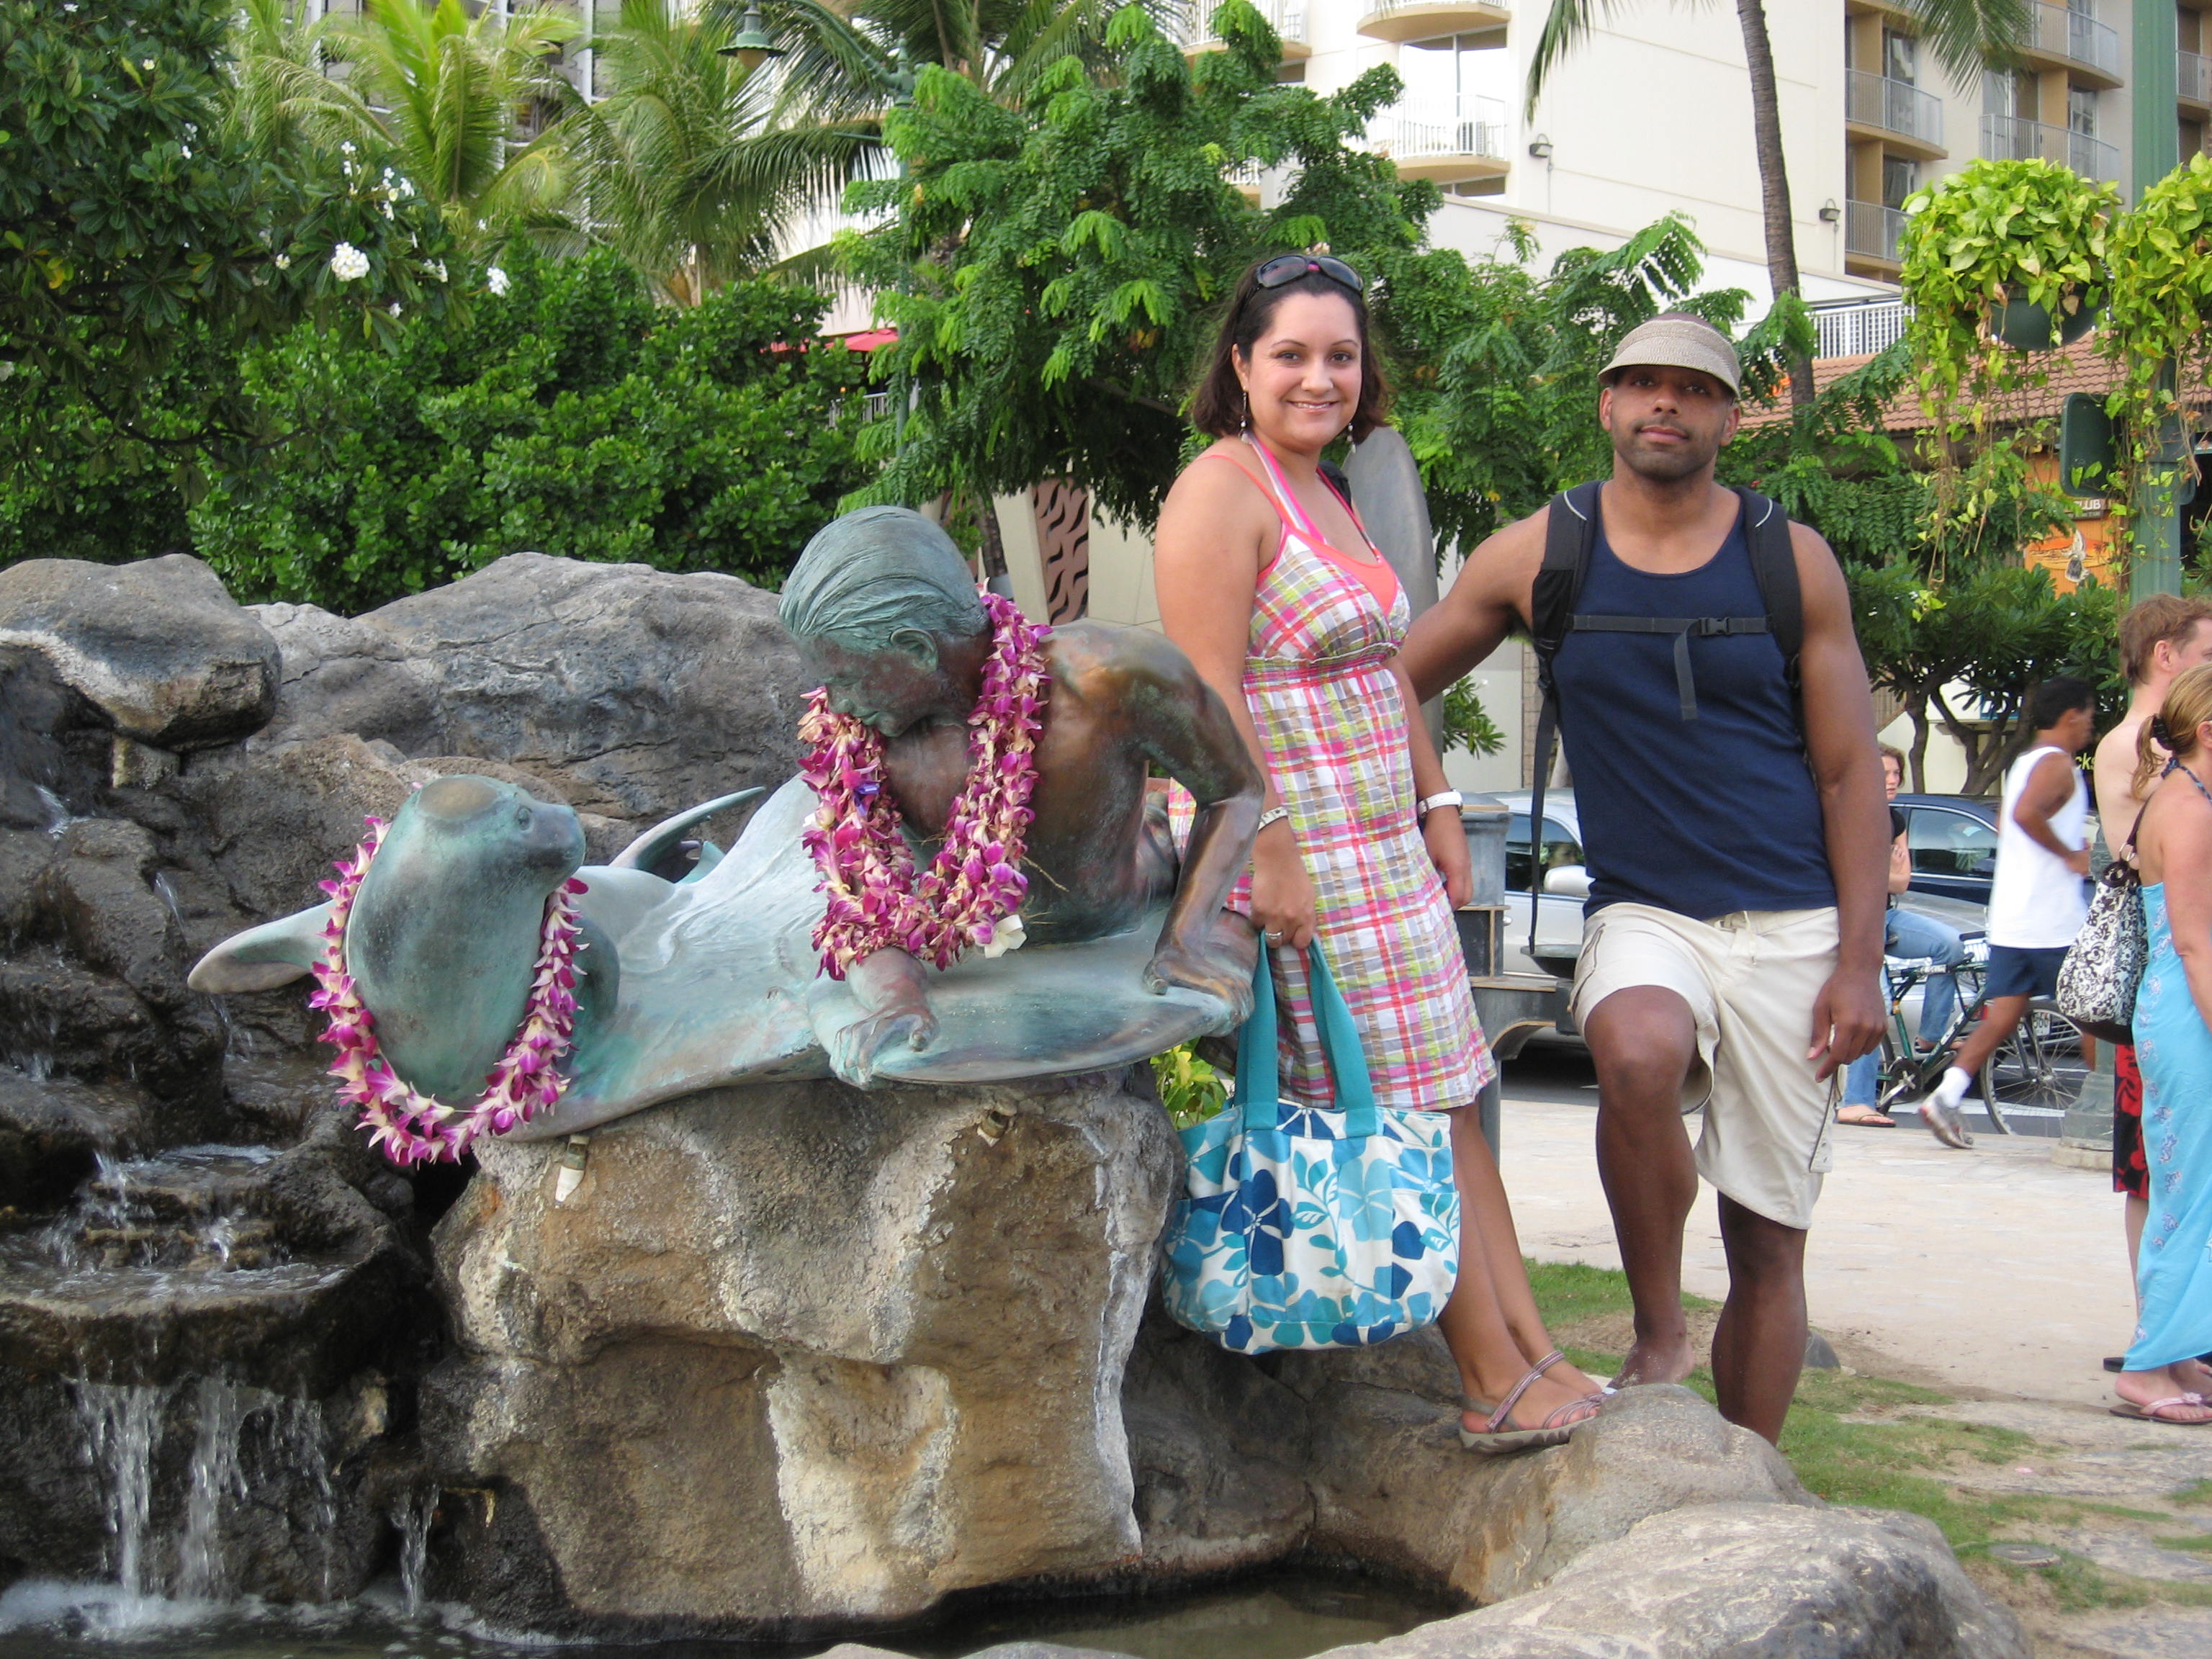
nature, people, vacation, zoo, hawaii, tourism, creativecommons, oahu, water feature, ian, keating, arlett